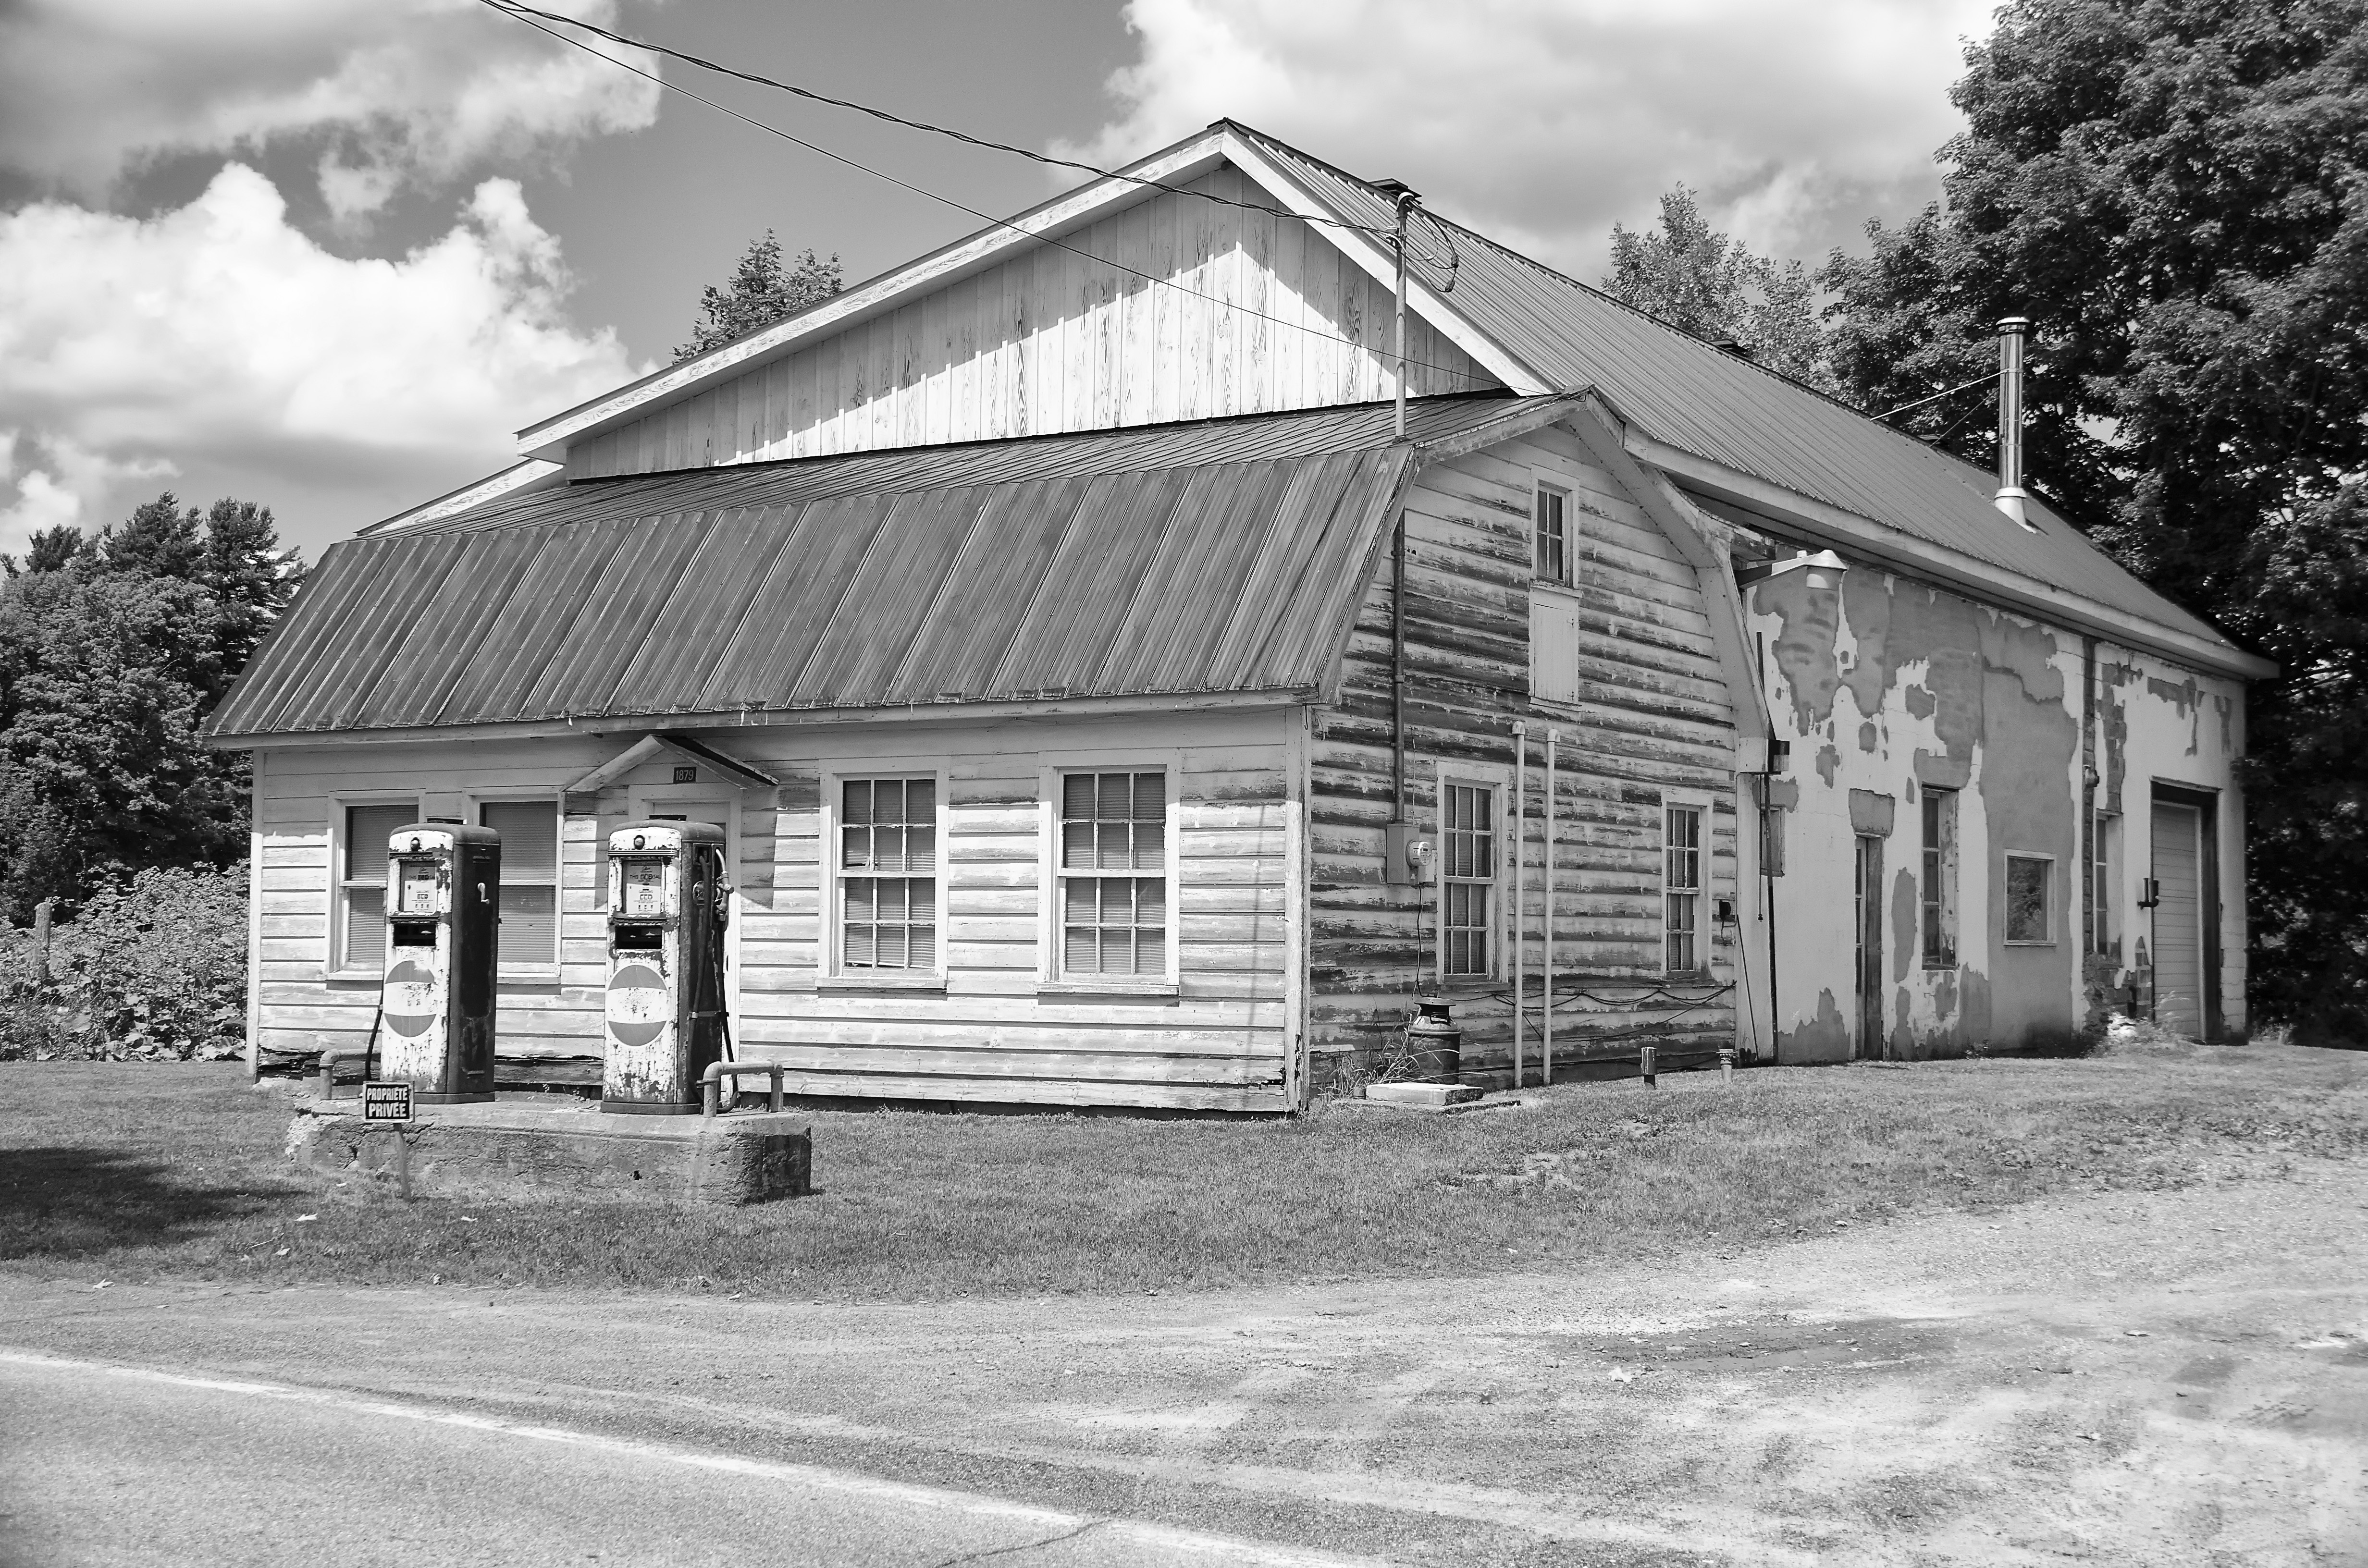
nature, black and white, architecture, white, house, building, barn, home, shack, suburb, cottage, monochrome, canada, farmhouse, history, estate, quebec, sherbrooke, rural area, monochrome photography, residential area